Stalag VII-A

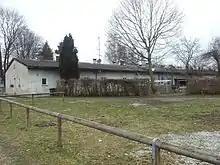
Barrack 3 of the guard of Stalag VII-A in 2013

After the liberation Stalag VII-A was turned into Civilian Internment Camp #6 for 12,000 German men and women suspected of criminal activity for the Nazi regime. Later the camp was turned into a new district of the town called "Moosburg-Neustadt". One of the old huts has been restored.